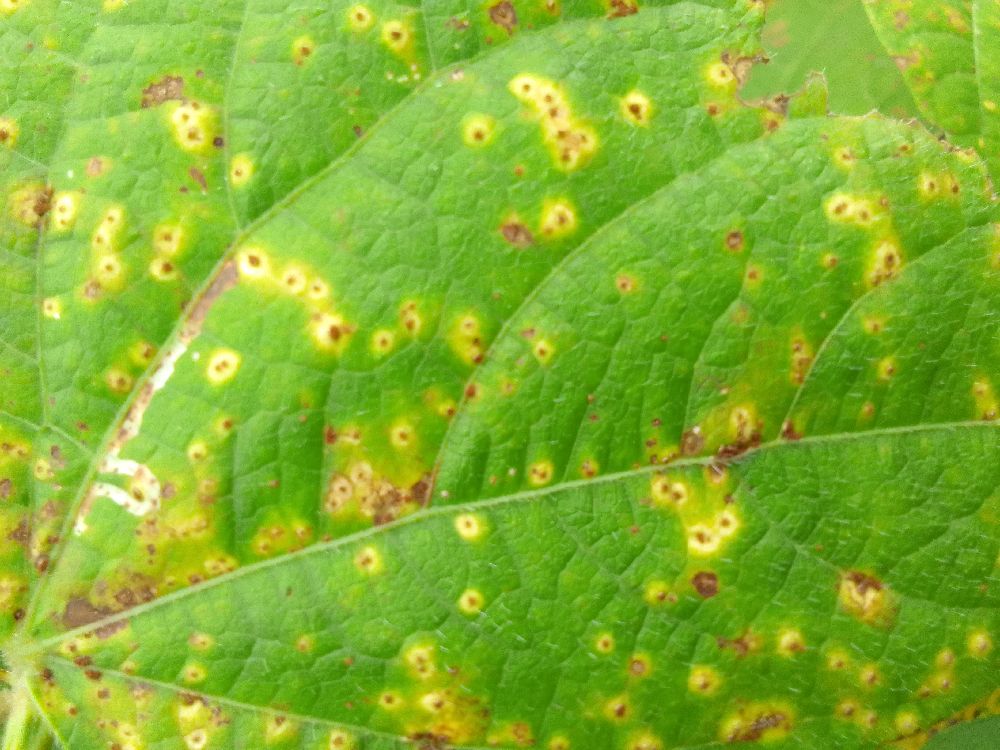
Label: rust